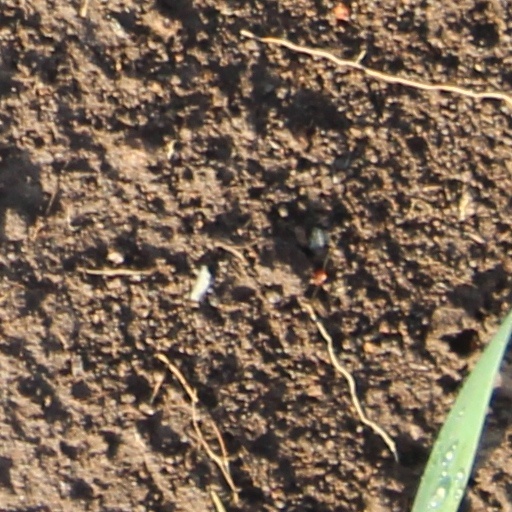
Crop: wheat